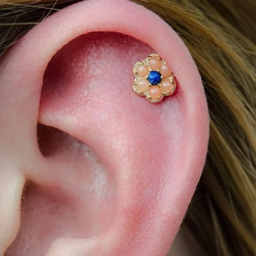
an atypical flower for the ear